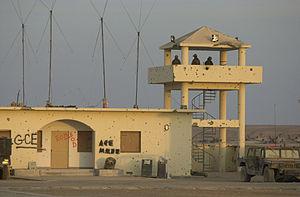
Rhino et Gecko étaient les noms de code attribués à deux objectifs dans le sud de l'Afghanistan qui firent l'objet d'un raid de forces spéciales la nuit du 19 au 20 octobre 2001. Cette opération fut la première action d'envergure au sol de la Seconde guerre d'Afghanistan.